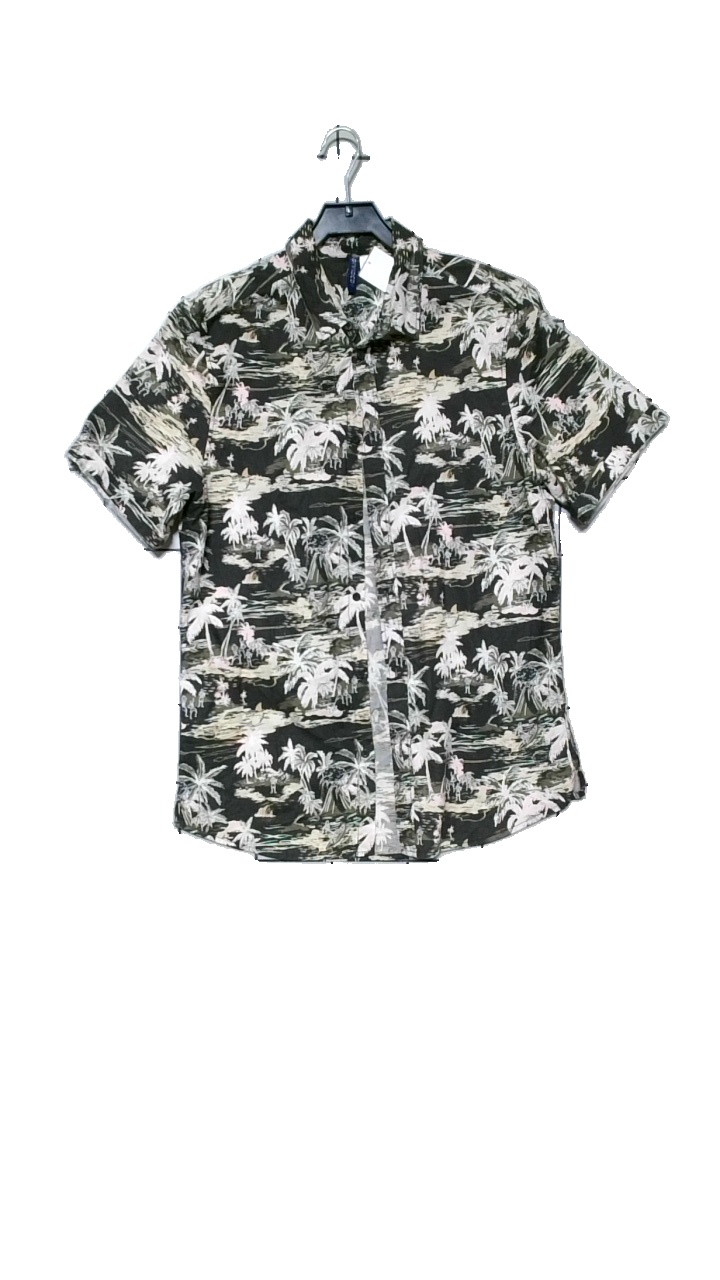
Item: Shirt (Men)
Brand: H&m
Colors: Green, Pink, multicolor
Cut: Regular
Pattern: Other
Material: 100%cotton
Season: All
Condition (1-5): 4
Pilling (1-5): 4
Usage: Reuse
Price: <50